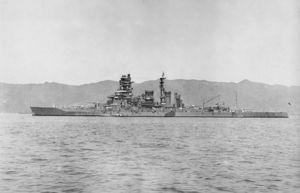
Le Kirishima était un navire de classe Kongō de la Marine impériale japonaise pendant les Première et Seconde Guerres mondiales. Il fut construit entre 1912 et 1915 par Mitsubishi à Nagasaki avant d'entrer en service dans la marine nippone. Il est sabordé le 15 novembre 1942 après avoir été sévèrement touché et avoir chaviré lors de la bataille navale de Guadalcanal.